Stansaab

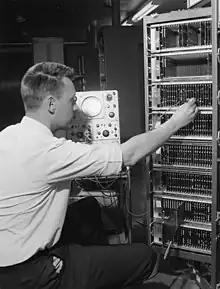
Maintenance of a Stansaab "Censor" computer, 1964

Stansaab AS was a company founded in 1971 in Barkarby, outside Stockholm, Sweden. The company was a joint venture between Standard Radio & Telefon AB (SRT), Saab-Scania, the car and aeroplane manufacturer and the state-owned Swedish Development Company. The company’s primary focus was systems for real-time data applied to commercial and aviation applications. In 1972, the company purchased the data terminal operations of Facit.